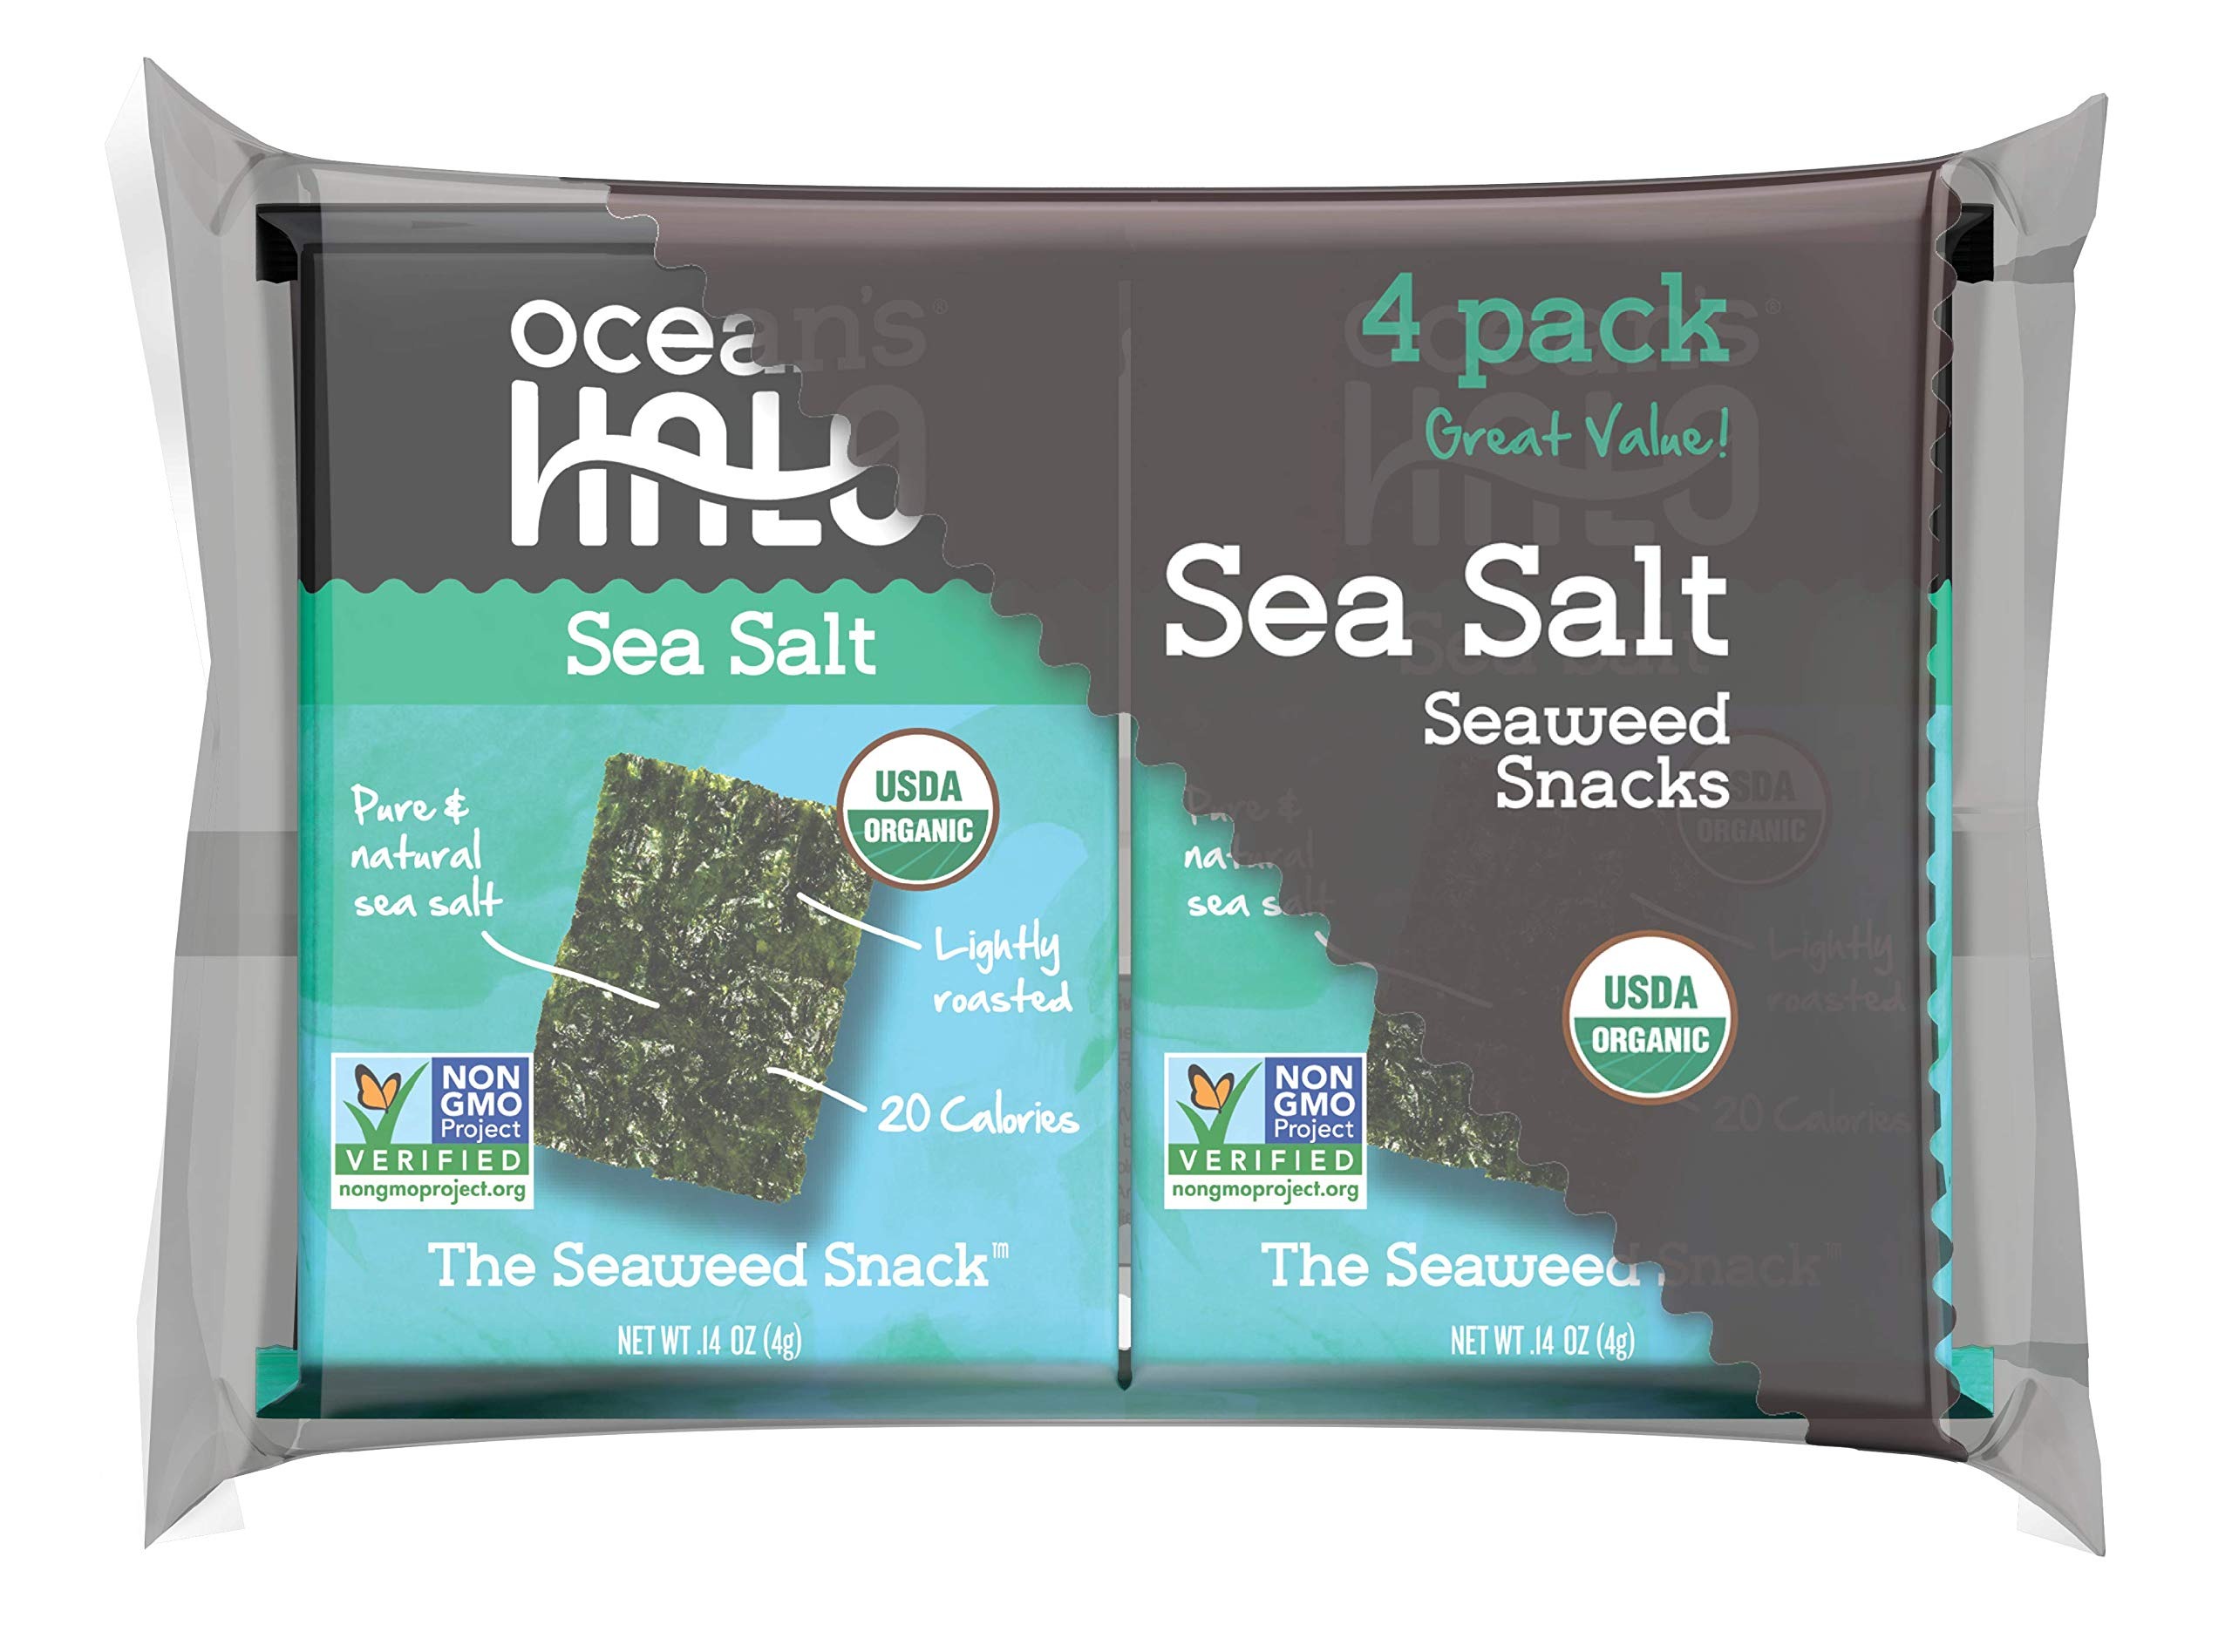
Item Name: Ocean's Halo 4 Pack Sea Salt Seaweed Snacks, .56 oz, 3 Pack
Bullet Point 1: 12 total single units of Seaweed Snacks
Bullet Point 2: USDA-Certified Organic Seaweed
Bullet Point 3: 20 calories per serving
Bullet Point 4: High in Vitamin B-12 and Iodine
Bullet Point 5: Non-GMO, Certified Vegan
Product Description: Ocean’s Halo organic seaweed sheets are packed with vitamins and minerals and seasoned with sunflower oil and sea salt! Perfect for rice bowls, making your own furikake, rolling your own sushi, musubi (or wrapping hand rolls!), or just for snacking, our sea-veggie chips will quickly become a pantry staple in your home! Our USDA organic certified seaweed sheets are made from gluten-free ingredients and are ocean-farmed in a protected bay off the southwest coast of South Korea. Enjoy as a standalone healthy, crispy, keto-friendly snack that kids and adults alike will love, or use in any at-home Asian, Japanese or Korean recipes like Ramen or even try it with Pho! Add a splash of umami flavor to any dish, or bring sushi night home with Ocean’s Halo seaweed snacks! Also perfect for packing in a lunch box for school! We work with 1% for the Planet to donate at least 1% of revenue from this item to environmental causes like ocean conservation and food waste mitigation. USDA Certified Organic Non-GMO Certified Vegan and plant-based Made with gluten-free ingredients Good source of Vitamin A Excellent source of Iodine and Vitamin B12 Plant-based Sugar-free
Value: 56.0
Unit: Ounce

Price: 8.22